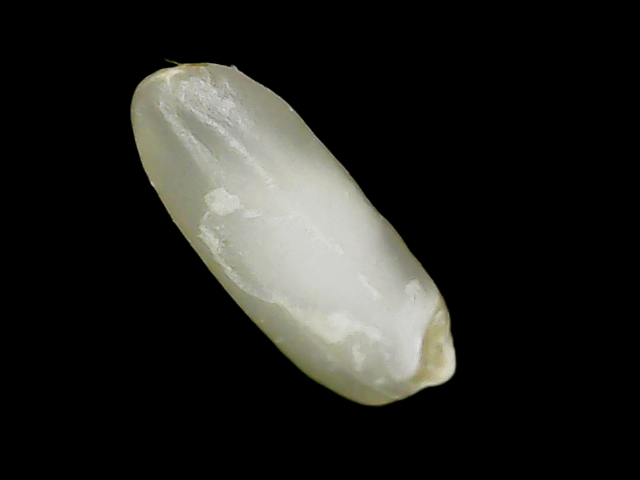
Rice variety: Binadhan24